Zwolle station

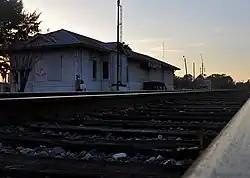

The Kansas City Southern Depot is a former Kansas City Southern Railway station located at the intersection of Spanish and Port Arthur Streets in Zwolle, Louisiana. Built in 1914, the depot is the only surviving building connected to the railroad in Zwolle. The railroad was built through the Zwolle area in 1896, and the town was founded shortly thereafter; the 1914 depot was a replacement for the town's original station. The railway station was an important shipping center for the town's lumber industry; lumber was Sabine Parish's chief export from the early 1900s through the 1940s, and the railroad made Zwolle one of the two main milling towns in the parish.